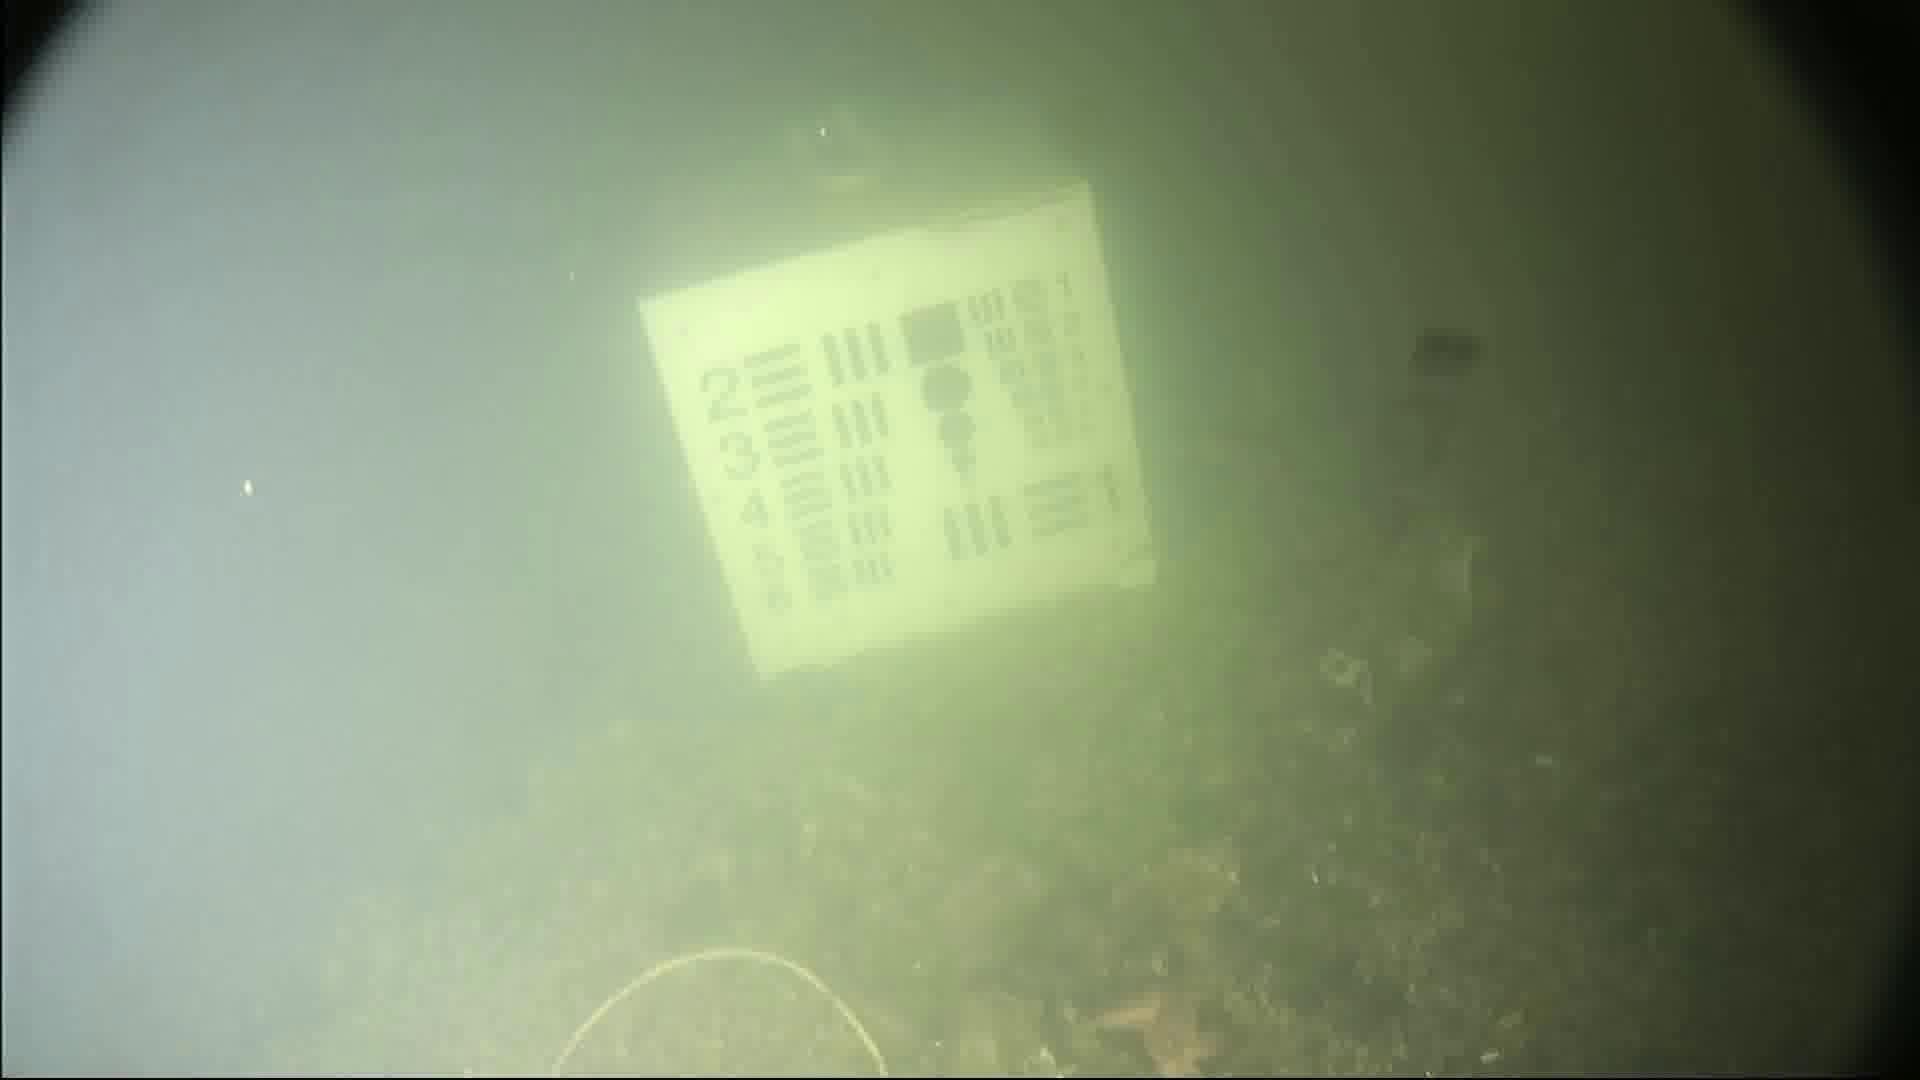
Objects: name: small_fish
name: starfish